Stuart Sutcliffe

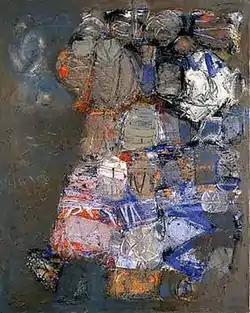
"Hamburg Painting no. 2"

Sutcliffe displayed artistic talent at an early age. Fellow student Helen Anderson remembered his early works as very aggressive with dark, moody colours, which was not what she expected from such a "quiet student". One of Sutcliffe's paintings was shown at the Walker Art Gallery in Liverpool as part of the John Moores exhibition, from November 1959 to January 1960. After the exhibition, Moores bought Sutcliffe's canvas for £65, which was then equal to 6–7 weeks' wages for an average working man. The picture Moores bought was titled "Summer Painting", and Sutcliffe attended a formal dinner to celebrate the exhibition with another art student, Susan Williams. Murray remembered that the work was painted on a board rather than a canvas. Due to its size, it had to be cut in two and hinged. Murray noted only one of the pieces actually got to the exhibition (because they stopped at a pub to celebrate), but sold nonetheless because Moores bought it for his son.